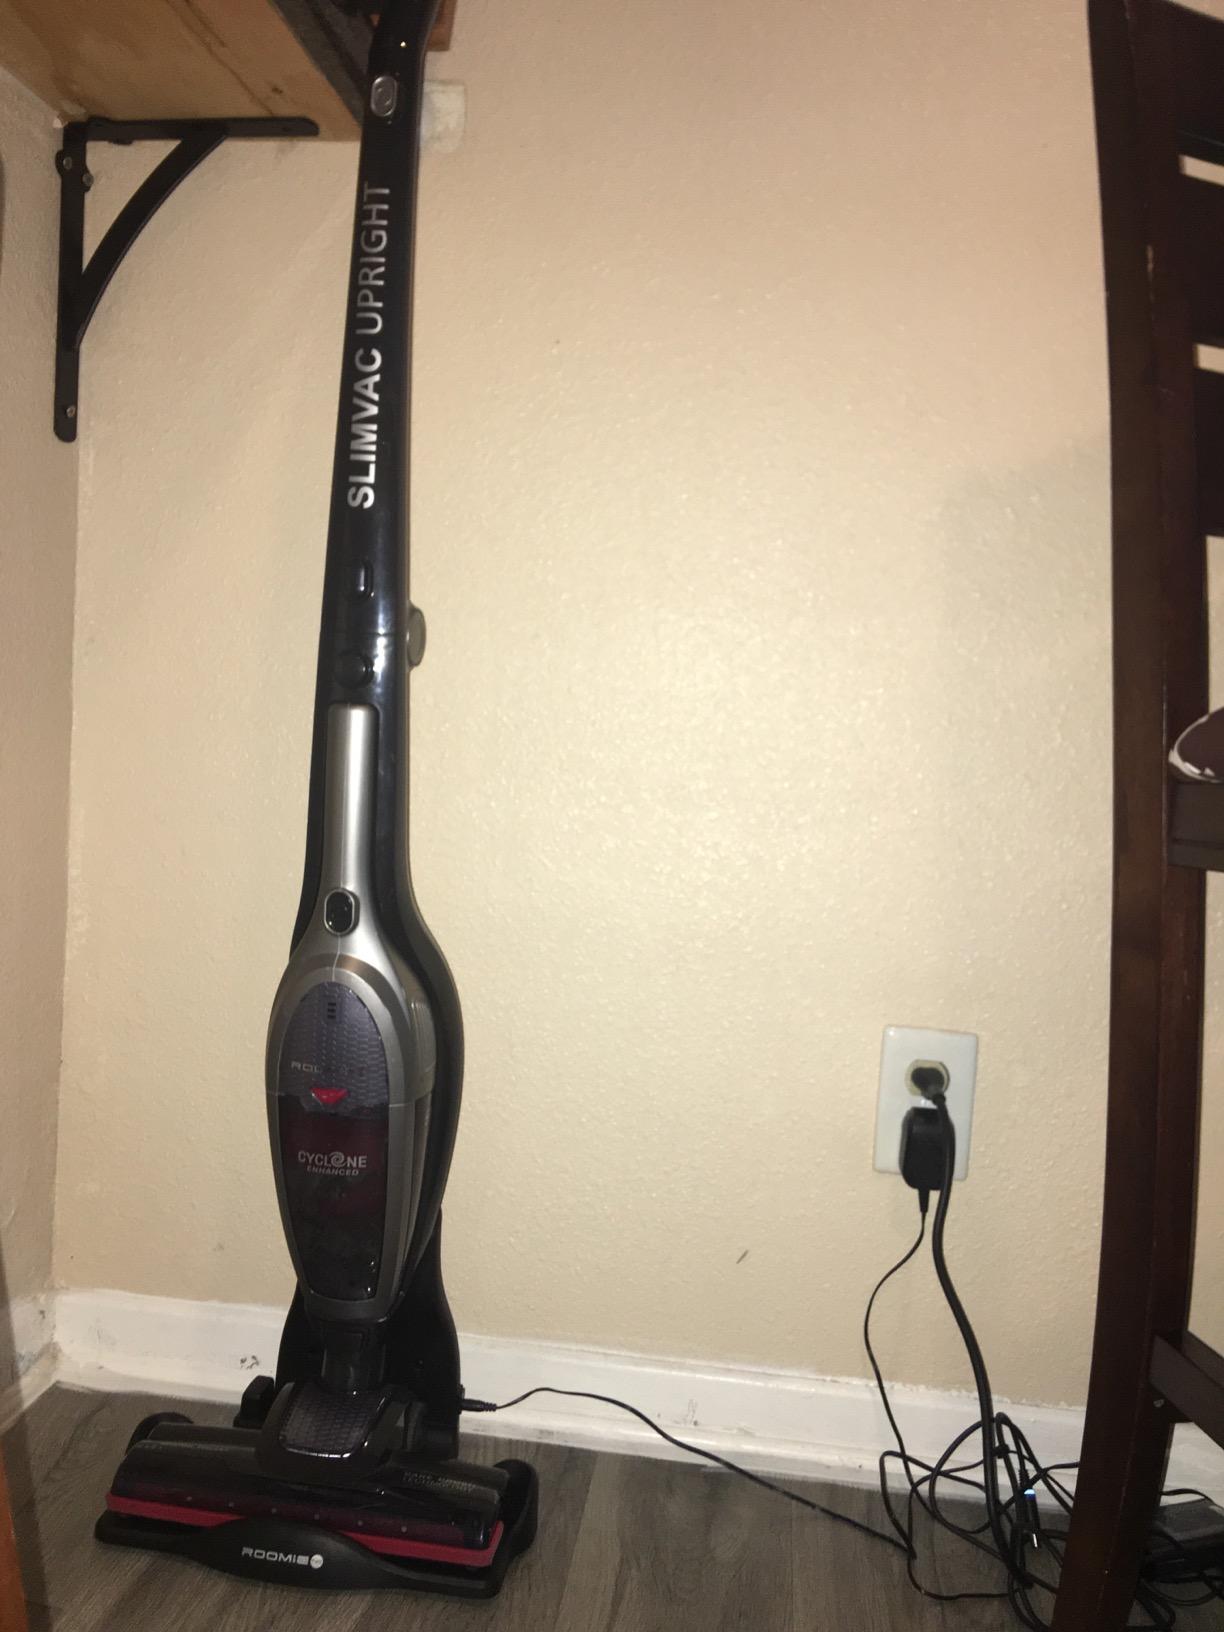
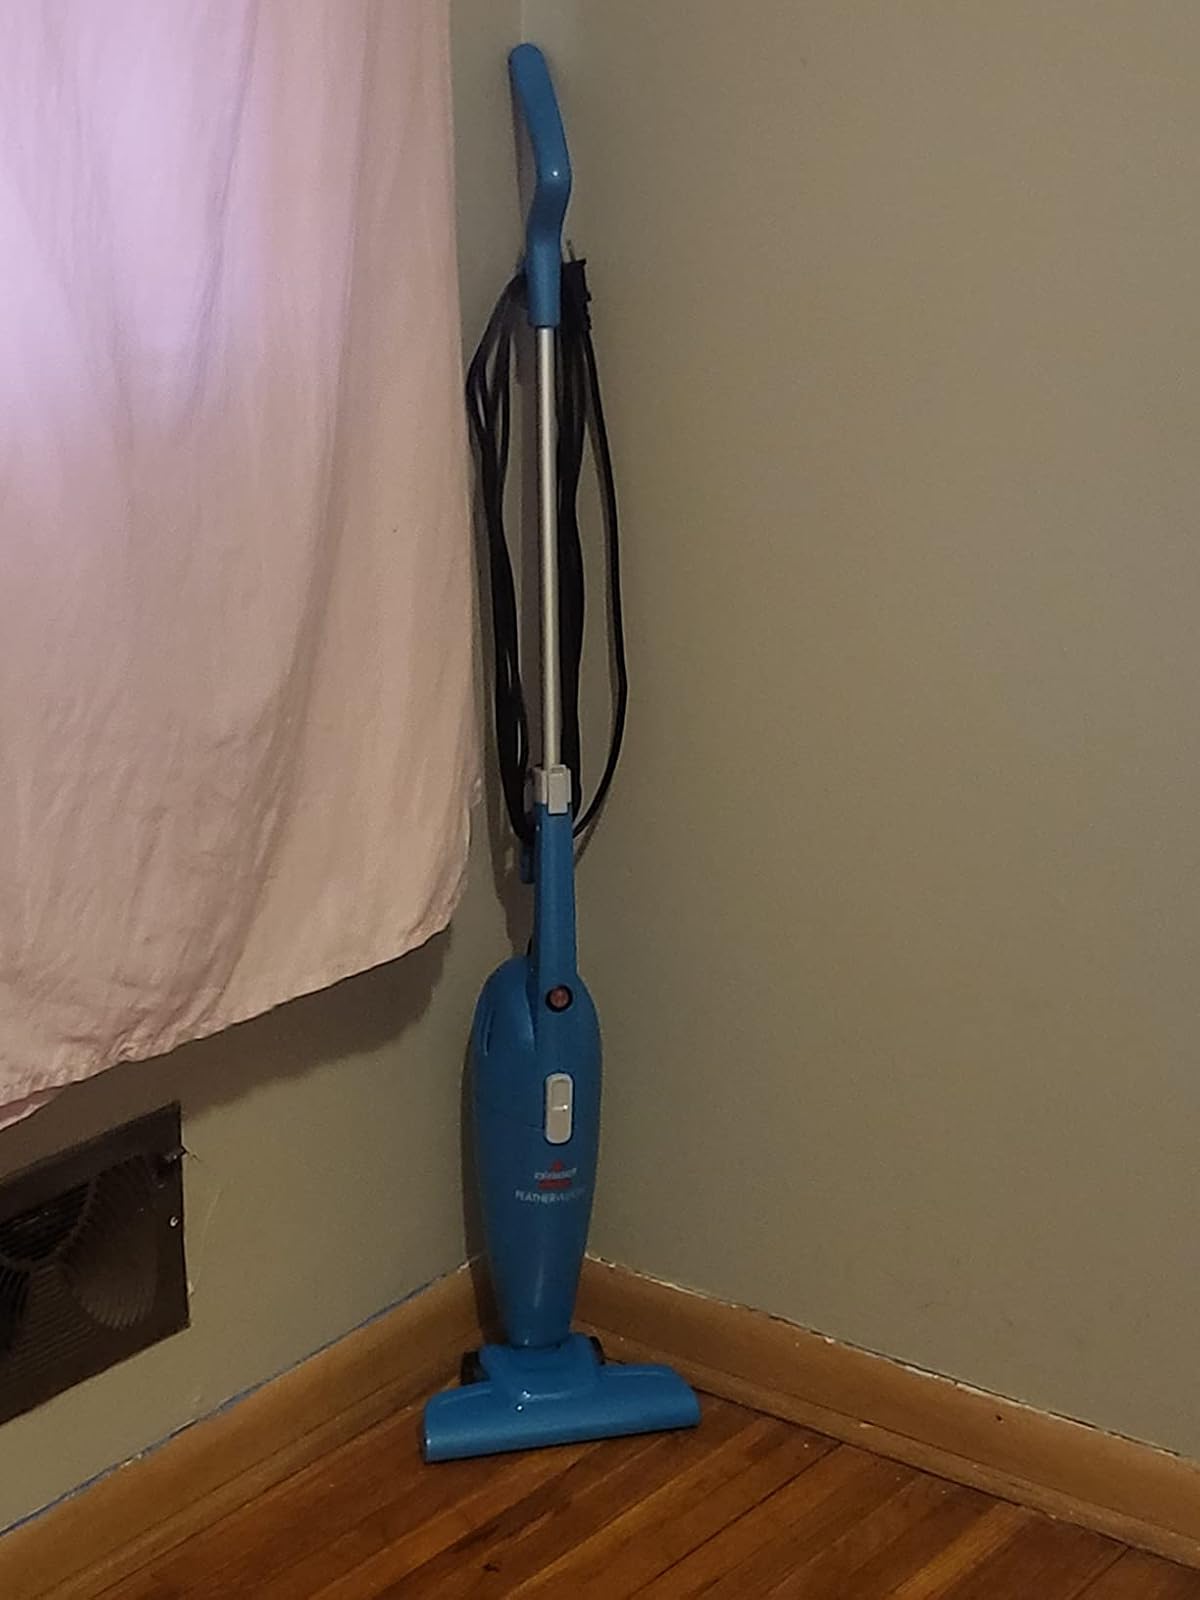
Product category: items_vacuum
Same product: no